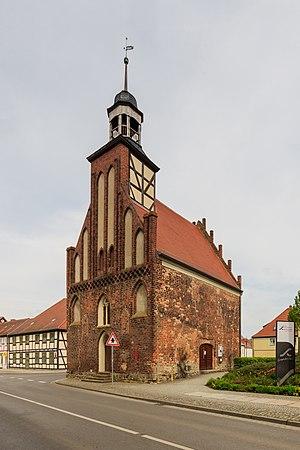
La chapelle du Saint-Esprit, d'Angermünde en Allemagne du nord-est, est l'unique édifice de l'ancien hôpital du Saint-Esprit à ne pas avoir été détruit pendant la Guerre de Trente Ans. Il s'agit d'une chapelle du gothique tardif construite en briques à la fin du XIVᵉ siècle ou au début du XVᵉ siècle.